Bristol Freighter

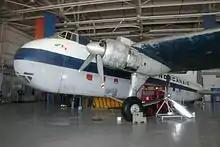
Bristol Freighter 31M in Norcanair markings at the Western Canada Aviation Museum in Winnipeg, Manitoba, 2007

The Bristol Type 170 Freighter was a twin-engine, high mounted-wing monoplane that was developed specifically for the economic carriage of freight by air. It was a visually distinctive aircraft, possessing a 'boxy' fuselage, rounded nose, and a high-set flight deck. In order to maximise the economical performance of the Freighter, compromises were implemented on other aspects of performance, resulting in a relatively low cruising speed; this was not viewed as being of importance to the role of a freighter and thus not a major diminishing factor. According to aviation publication "Flight", the economics of the Freighter were judged to be a major factor of its market appeal, as well as the wider economic situation of the UK at this time.